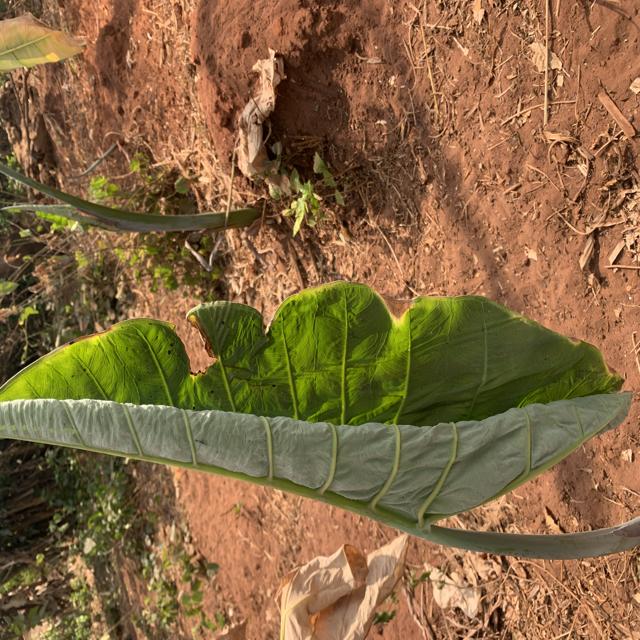
Label: Healthy